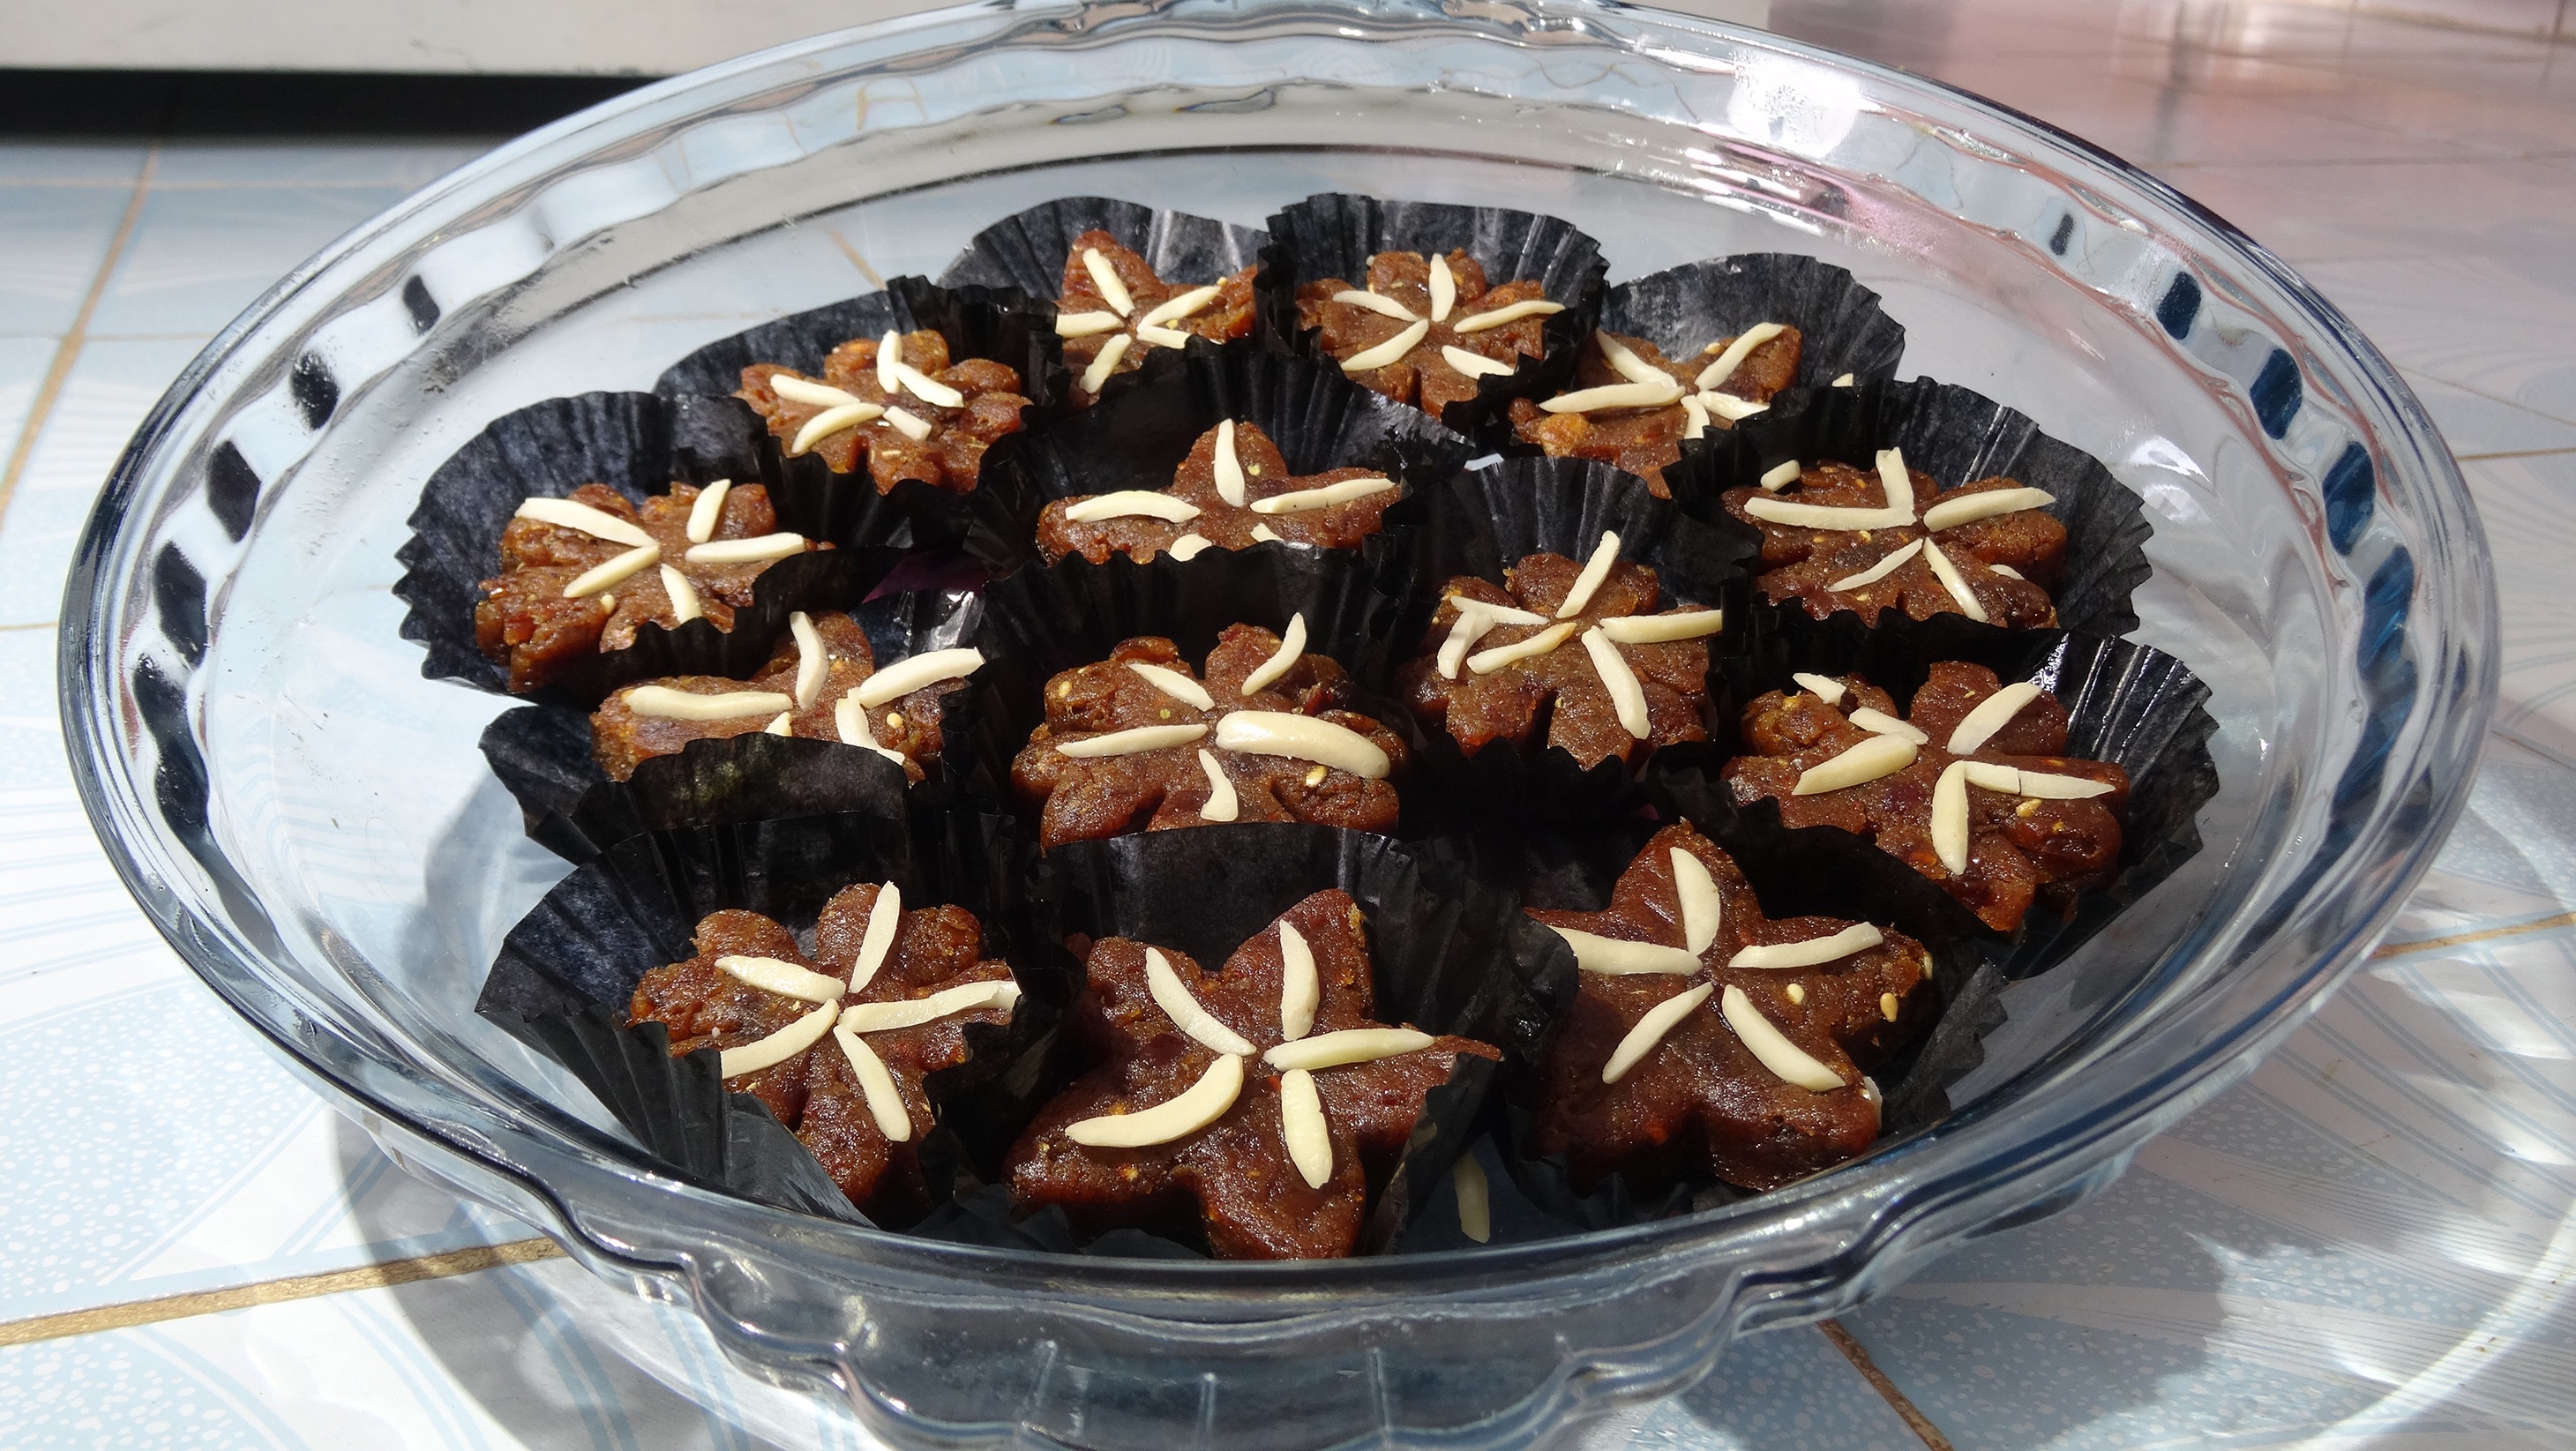
dish, food, cooking, produce, chocolate, baking, dessert, cuisine, icing, candy, backen, baked goods, shirini, snack food